List of legume dishes

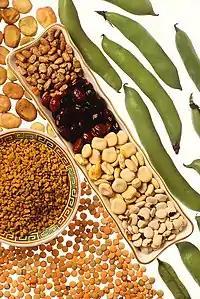
A selection of various legumes

This is a list of legume dishes. A legume is a plant in the family Fabaceae (or Leguminosae), or the fruit or seed of such a plant. Legumes are grown agriculturally, primarily for their food grain seed (e.g. beans and lentils, or generally pulse), for livestock forage and silage, and as soil-enhancing green manure.